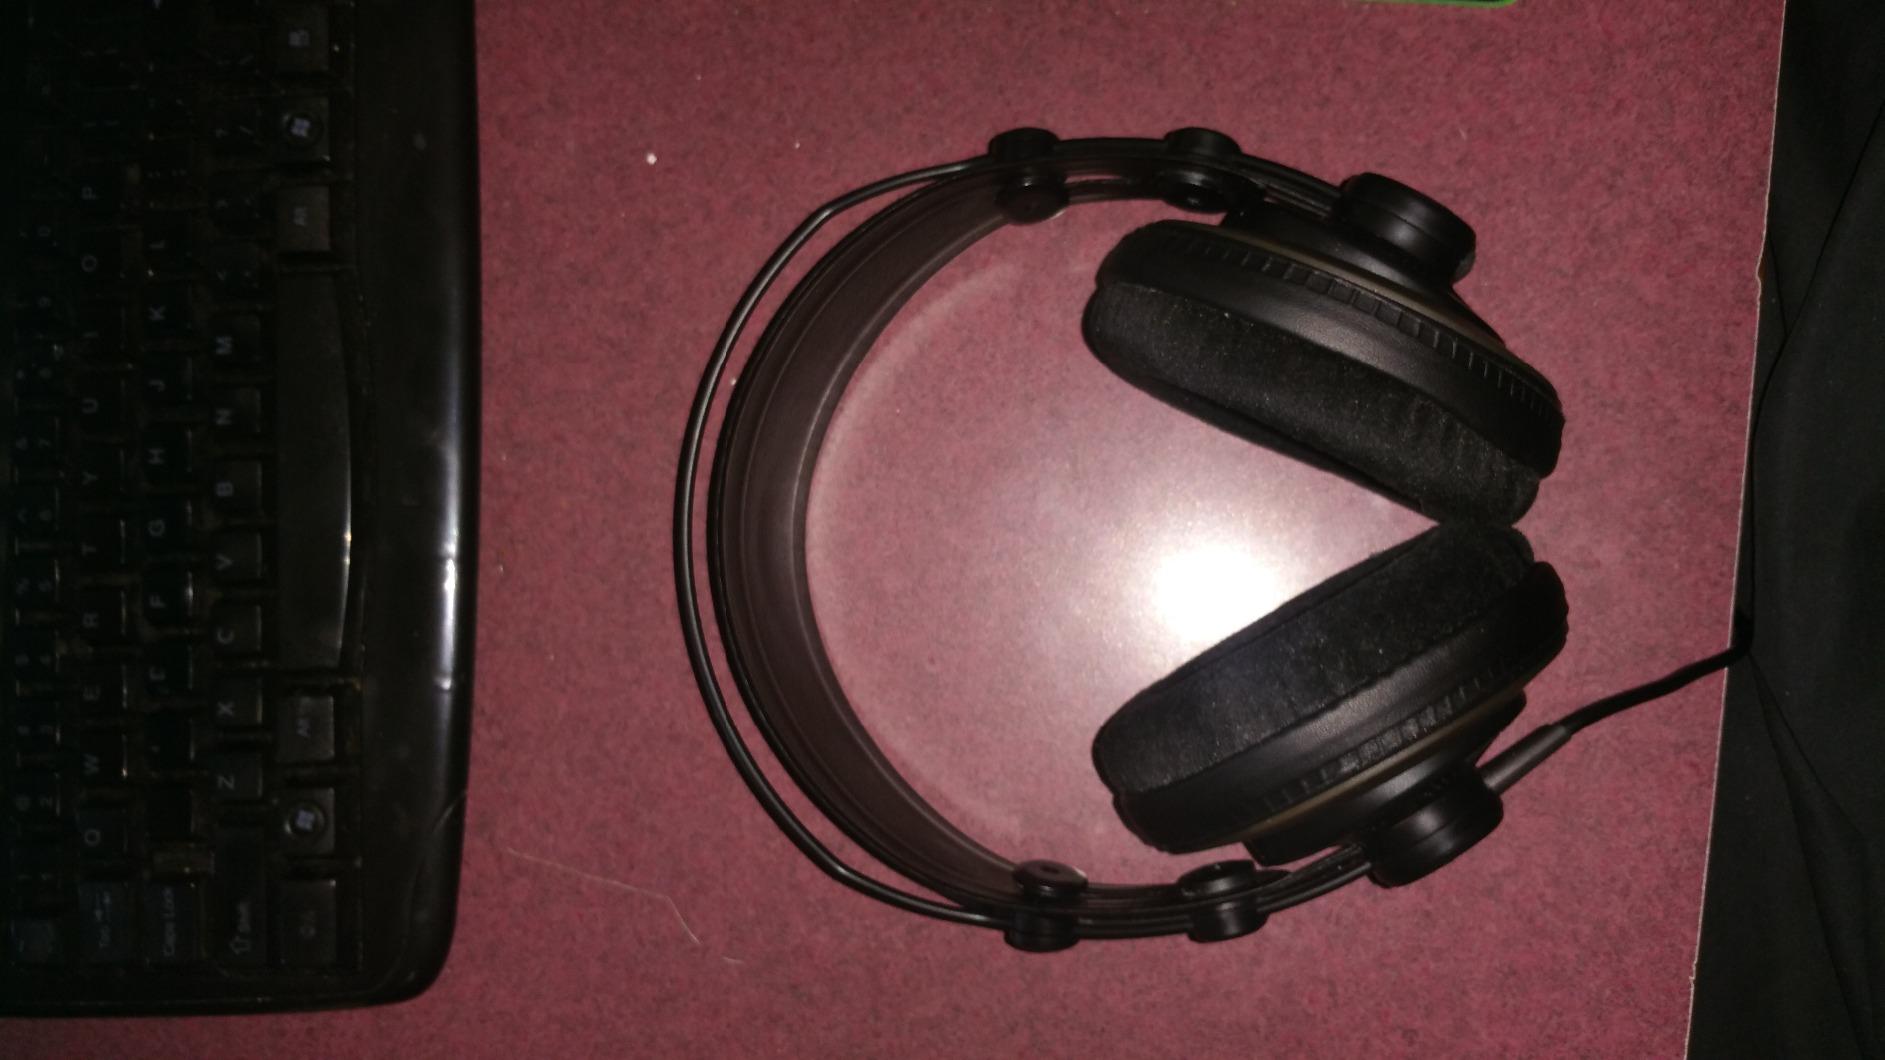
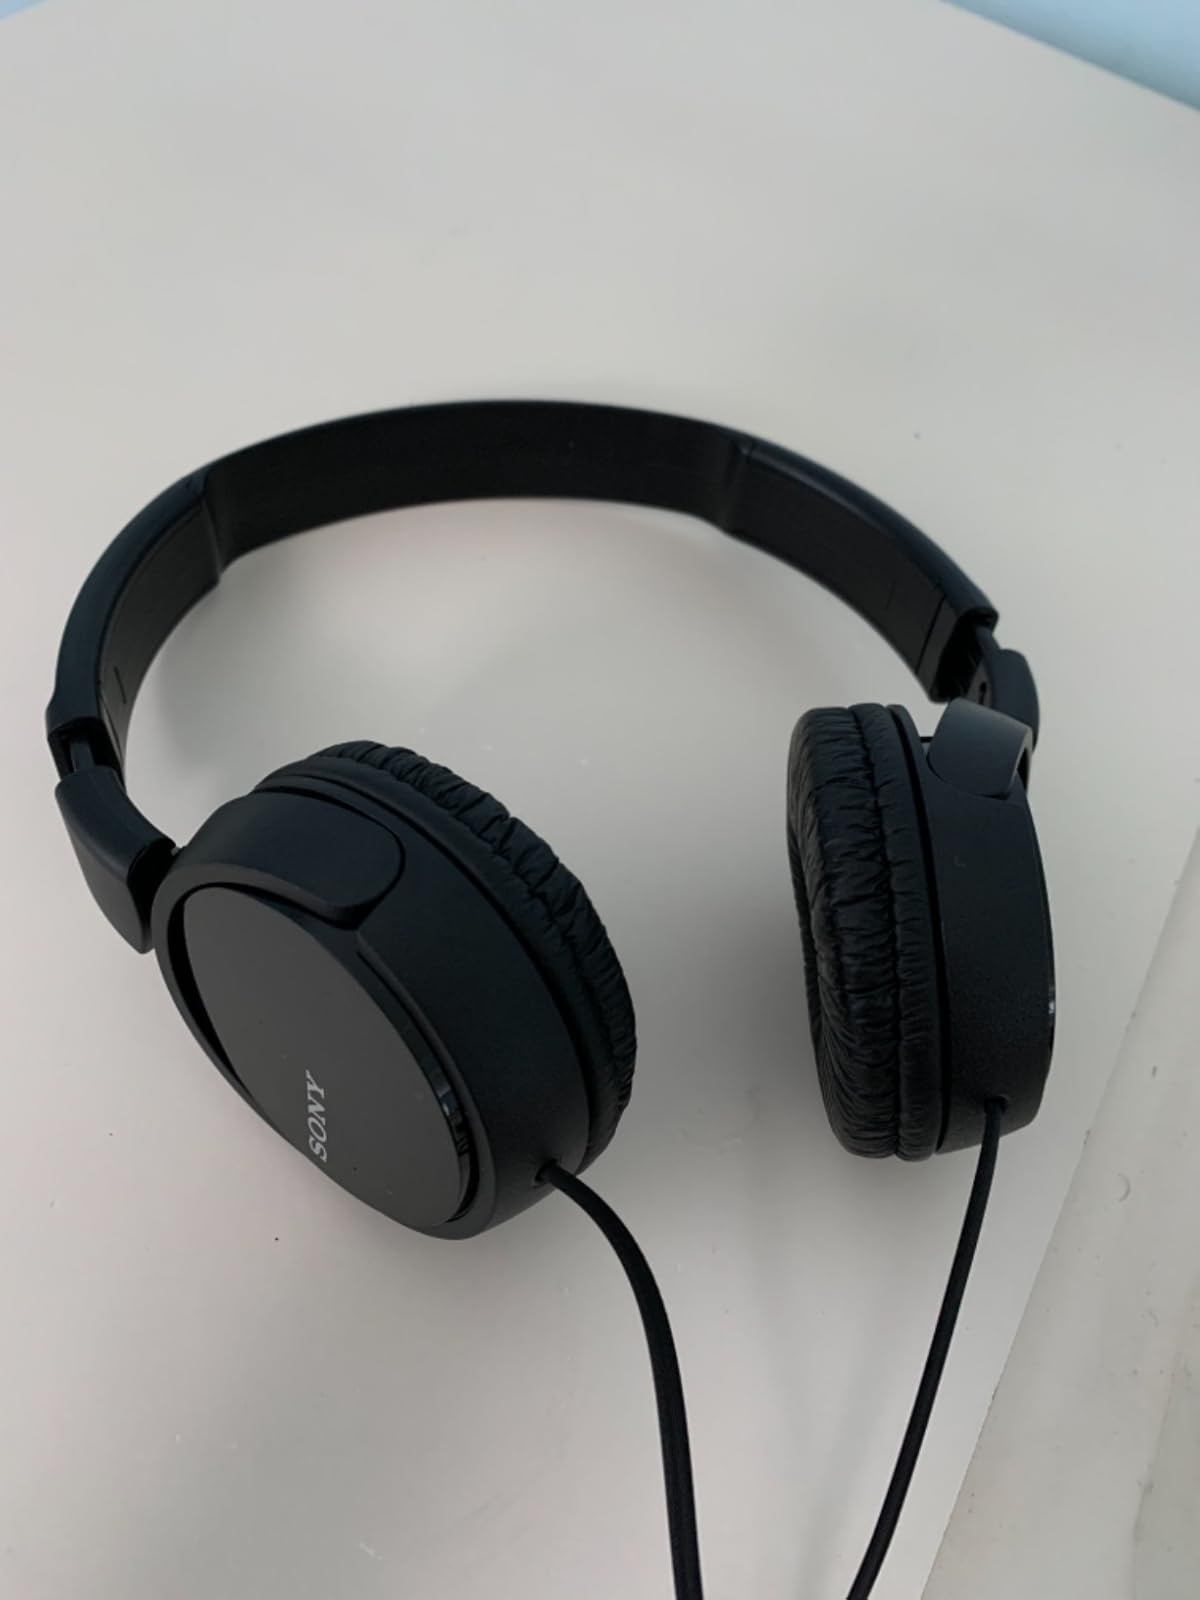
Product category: headphones
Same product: no